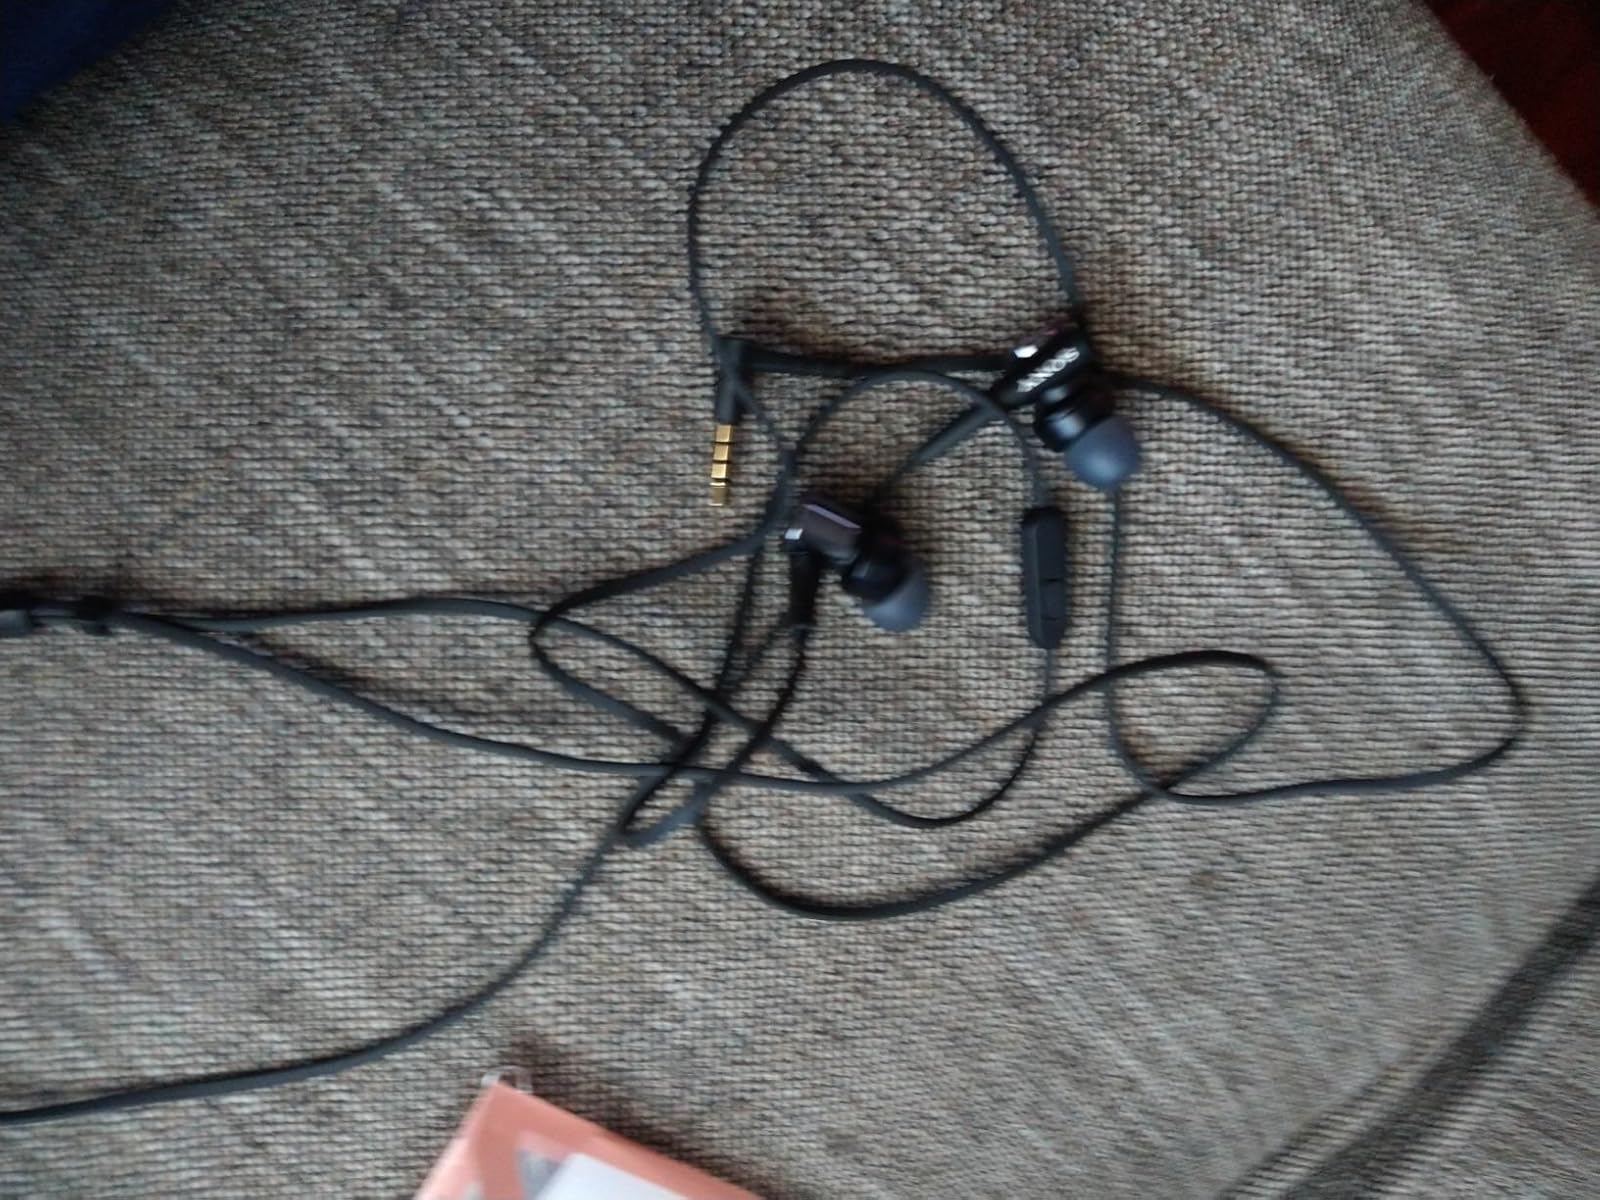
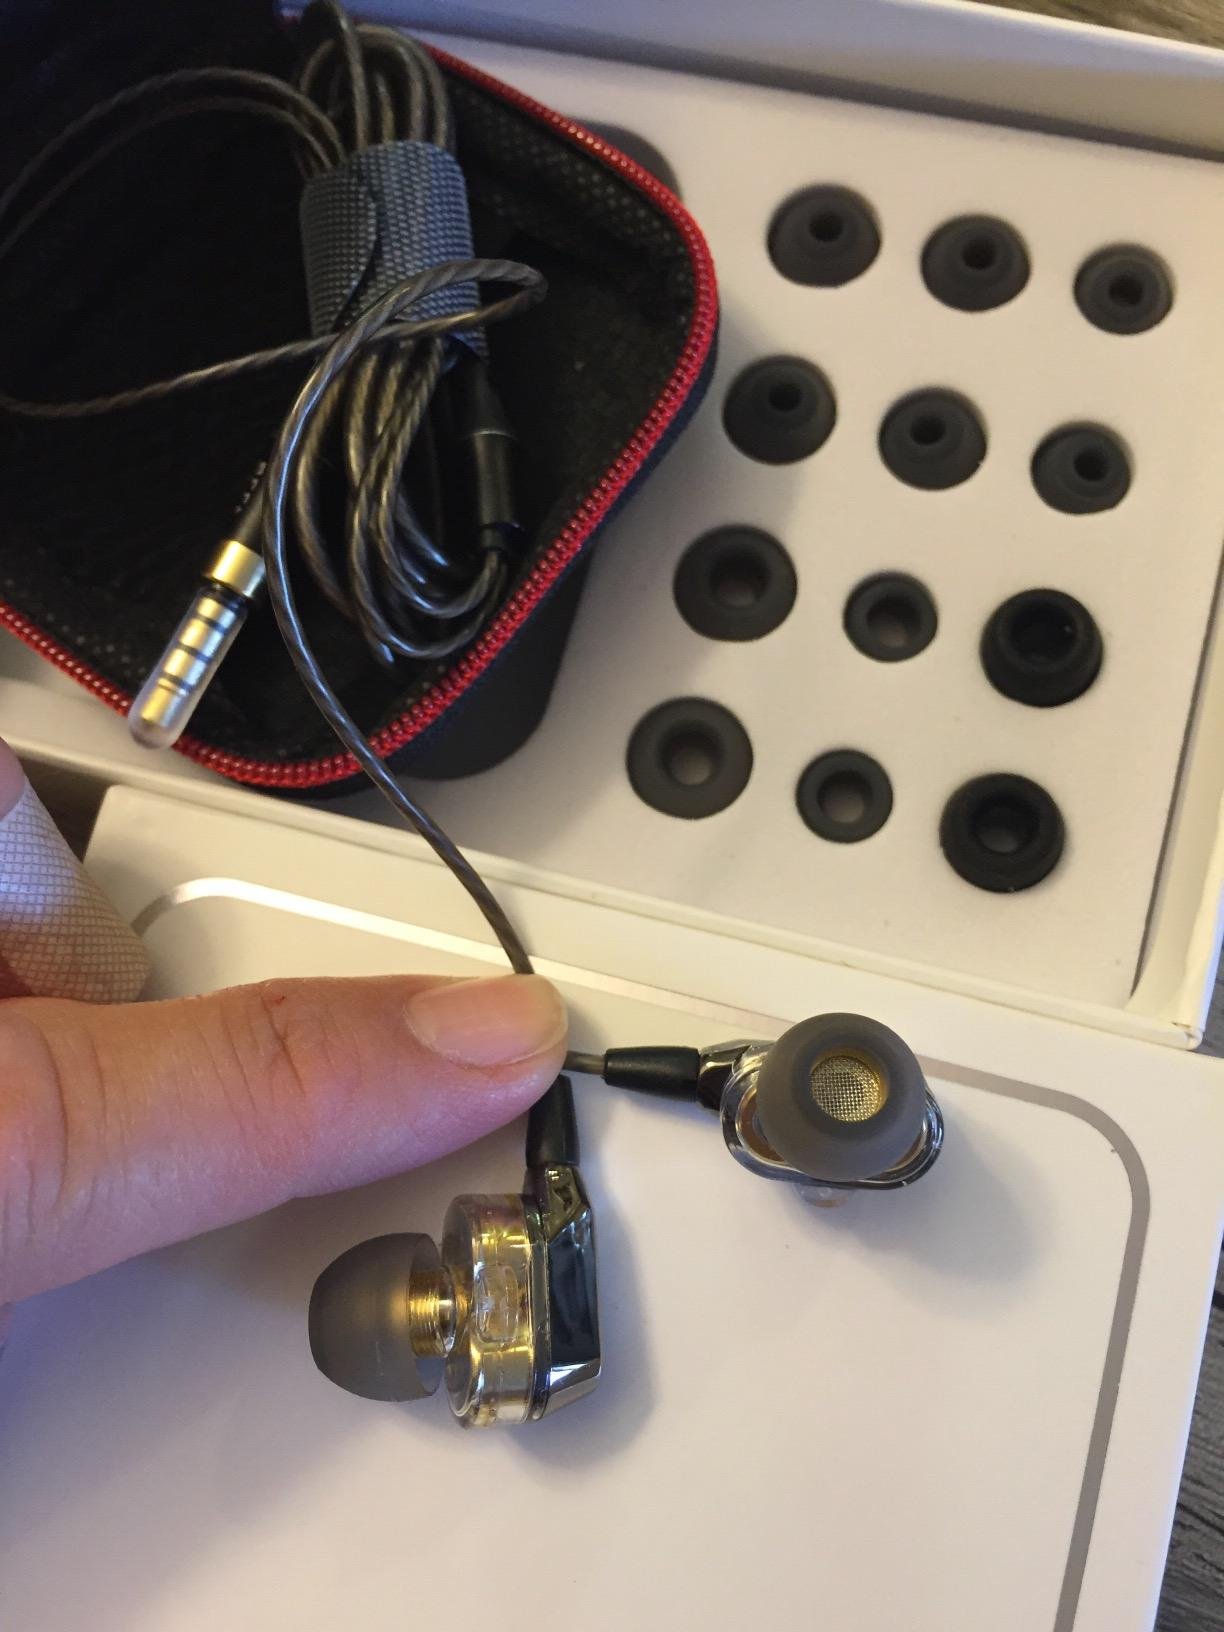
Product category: headphones
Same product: no